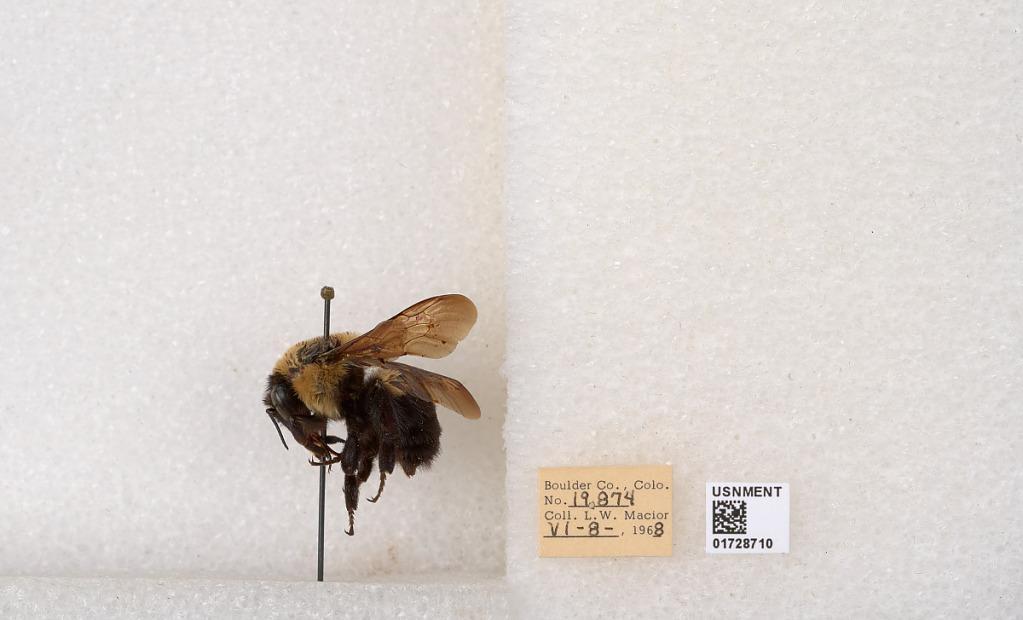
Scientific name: Bombus (Separatobombus) griseocollis (De Geer)
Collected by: L. Macior
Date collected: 1968-6-8
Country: United States
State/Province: Colorado
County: Boulder
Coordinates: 40.0925, -105.358